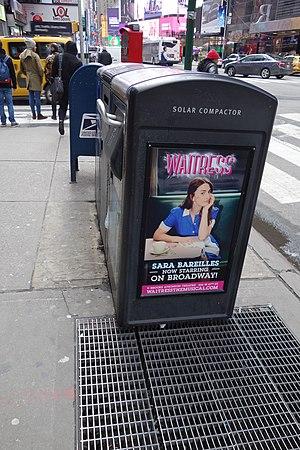
Waitress est une comédie musicale écrite et composée par Sara Bareilles et un livret de Jessie Nelson. La comédie musicale est basée sur le film du même nom sorti en 2007, écrit par Adrienne Shelly.